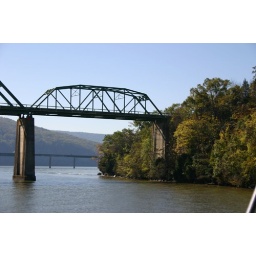
bridge over Tennesse river